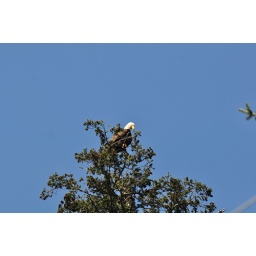
april 9 2010 13:32 - adult in tree across my street